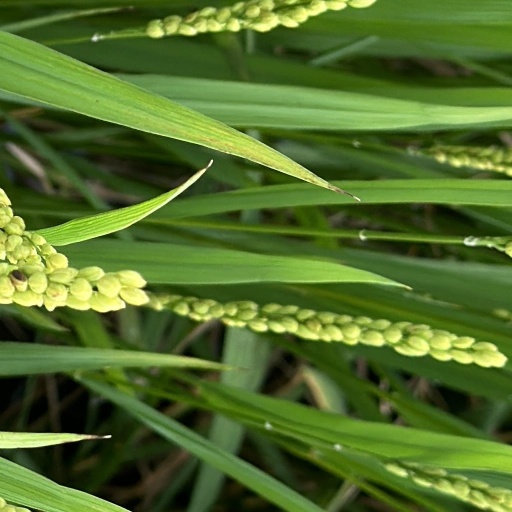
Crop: rice